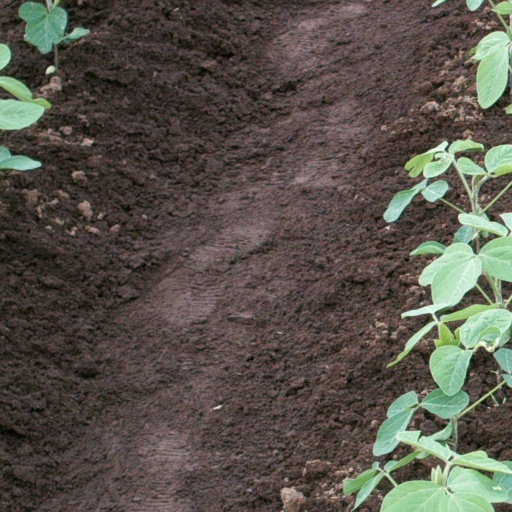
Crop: soybean